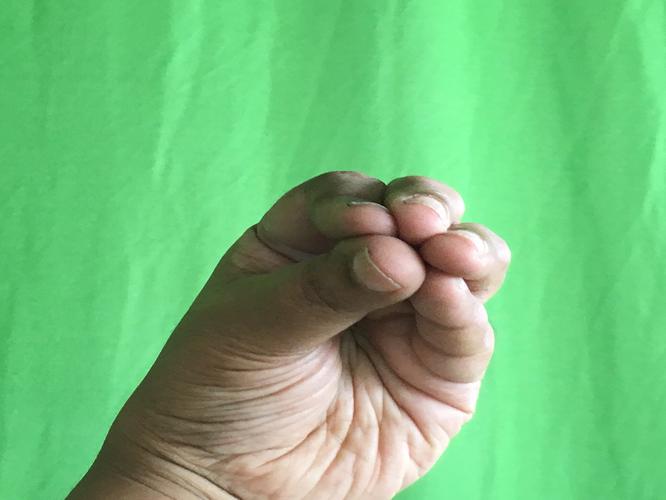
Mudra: Mukulam
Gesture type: single_hand